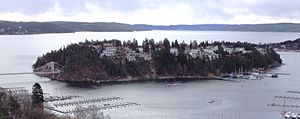
Ulvøya (Oslo)
Ulvøya set fra nord med Paddehavet i forgrunden og Bunnefjorden bagved i 2012. I venstre billedekant Ulvøybrua med forbindelsen til fastlandet
Ulvøya ligger i Indre Oslofjord, teknisk set i Bunnefjorden, kun otte kilometer fra Oslo centrum. Adgang til Ulvøya sker via Ulvøybrua fra Mosseveien. Ulvøya er kendt for Sydstranda, en populær sandstrand på øens sydspids, ejet og drevet af Ulvøya Vel.